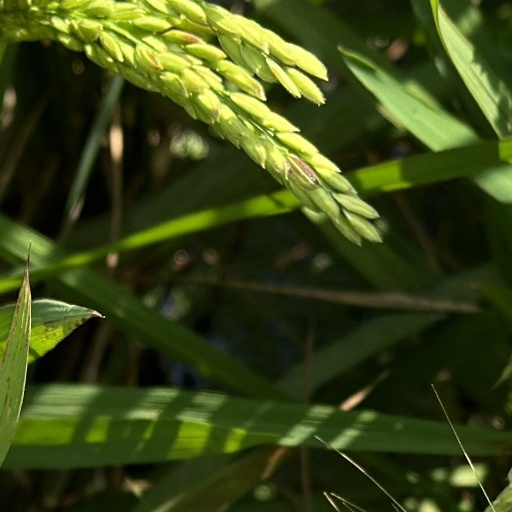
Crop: rice